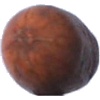
Label: Nut Pecan 1